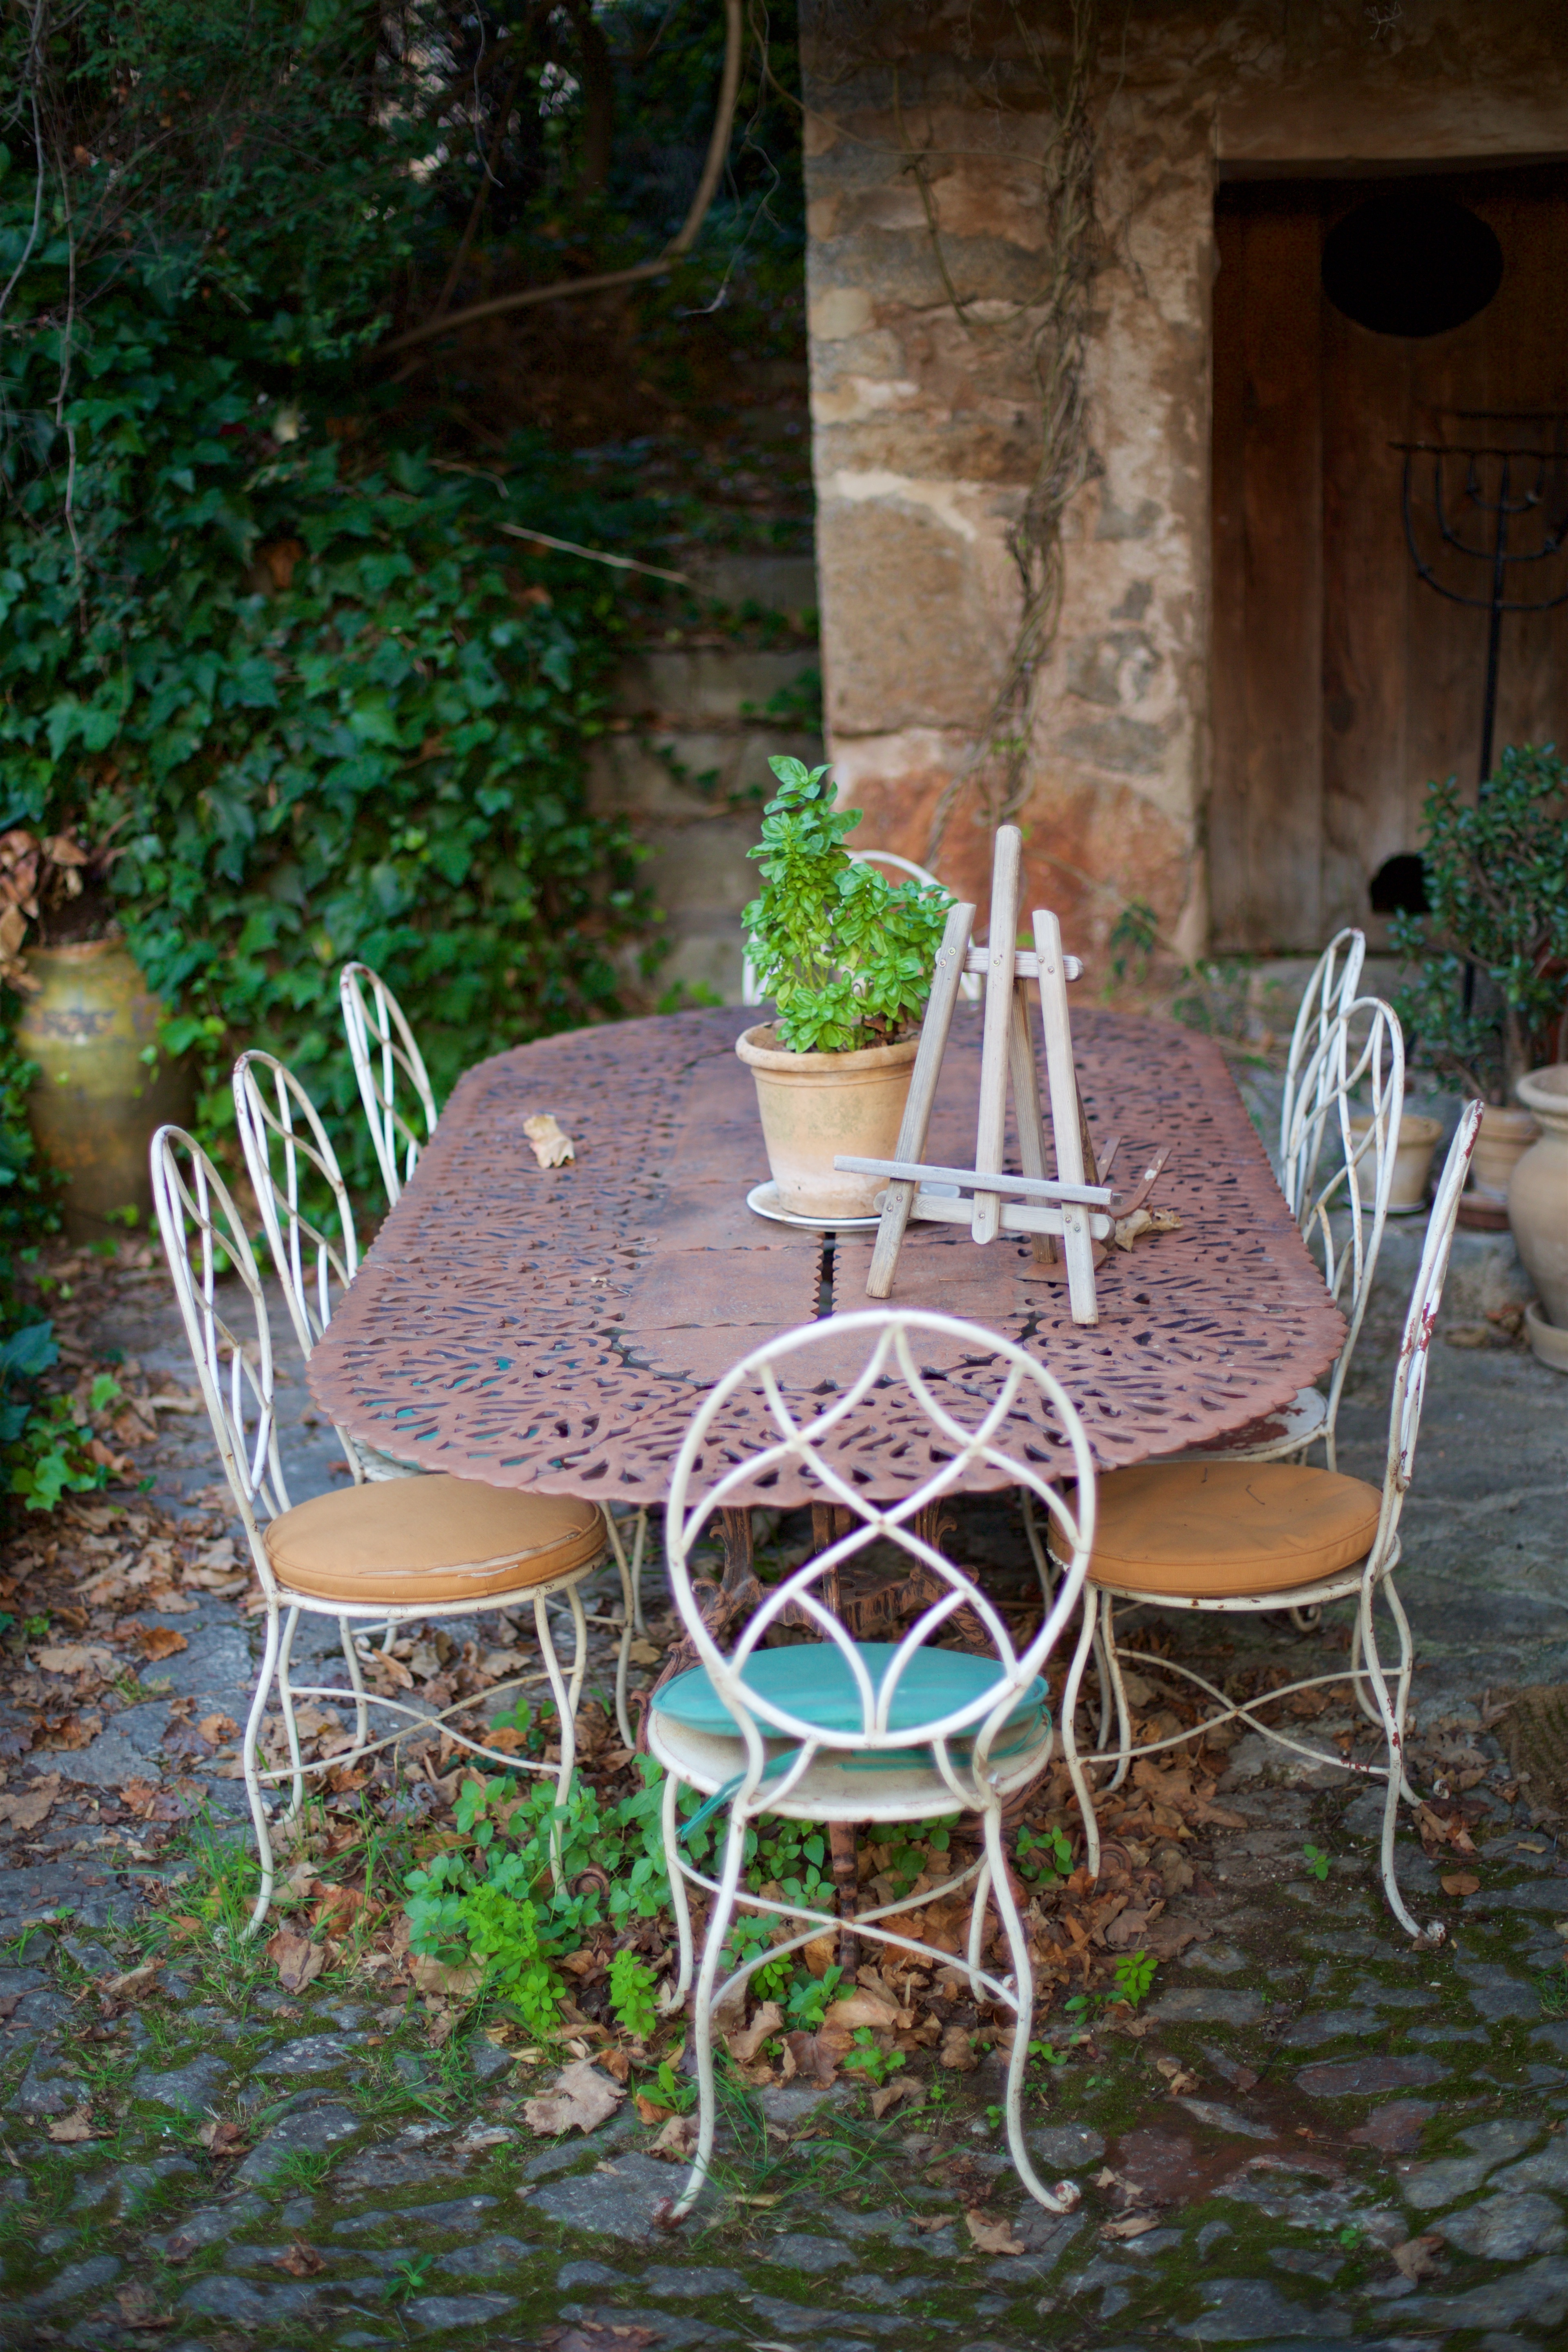
table, chair, porch, cottage, backyard, patio, furniture, garden, yard, outdoor structure